Denver Basin

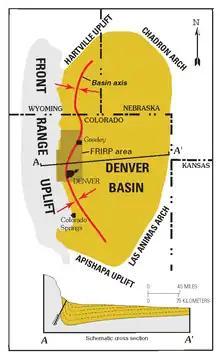
Location of the Denver Basin

The Denver Basin, variously referred to as the Julesburg Basin, Denver-Julesburg Basin (after Julesburg, Colorado), or the D-J Basin, is a geologic structural basin centered in eastern Colorado in the United States, but extending into southeast Wyoming, western Nebraska, and western Kansas. It underlies the Denver-Aurora Metropolitan Area on the eastern side of the Rocky Mountains.